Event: Nepal Earthquake
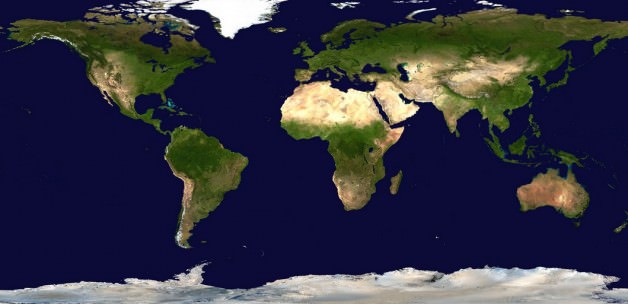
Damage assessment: no_damage